Question: Please indicate a possible affordance area of scissors that can be used for holding
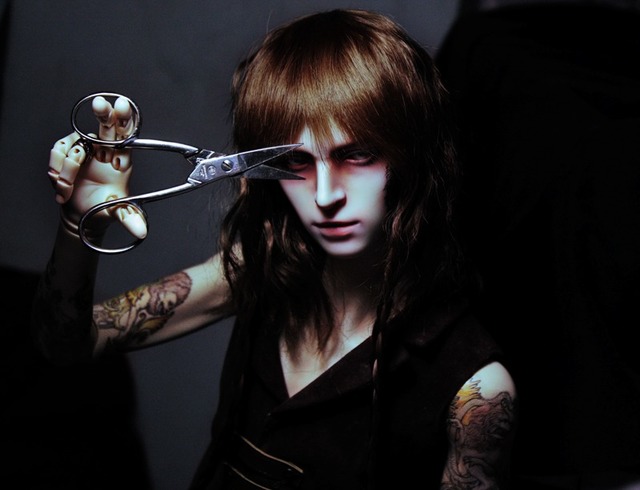
Answer: [50.5, 95.5, 204.5, 249.5]